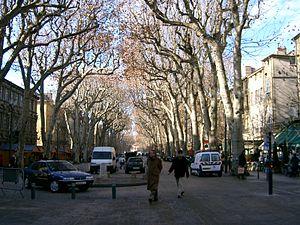
Le cours Mirabeau en hiver à Aix-en-Provence.
Aix-en-Provence est une commune française du Sud-Est de la France, dans le département des Bouches-du-Rhône, dont elle est sous-préfecture, en région Provence-Alpes-Côte d'Azur. Elle forme avec 35 autres communes le pays d'Aix au sein de la Métropole Aix-Marseille Provence.
Le cours Mirabeau est un des axes principaux du centre-ville d'Aix-en-Provence.